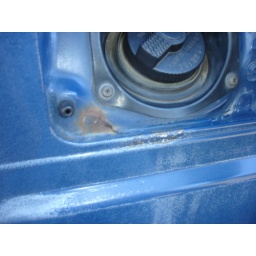
Second of two car cancer spots. This one is near the bottom of the fuel door area.